Places of interest in the Death Valley area

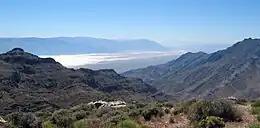

Aguereberry Point is a promontory and tourist viewpoint in the Panamint Range, within Death Valley National Park in Inyo County, eastern California.